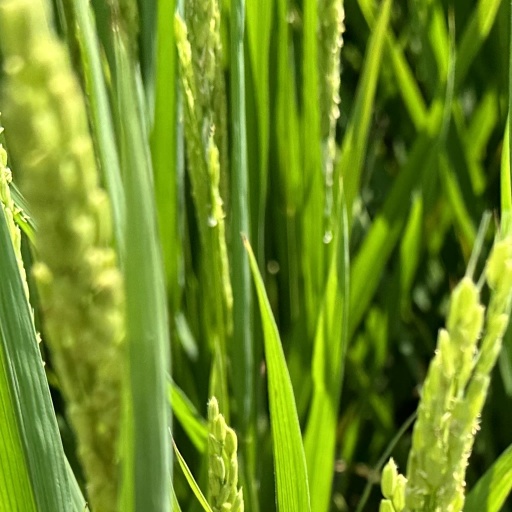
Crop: rice